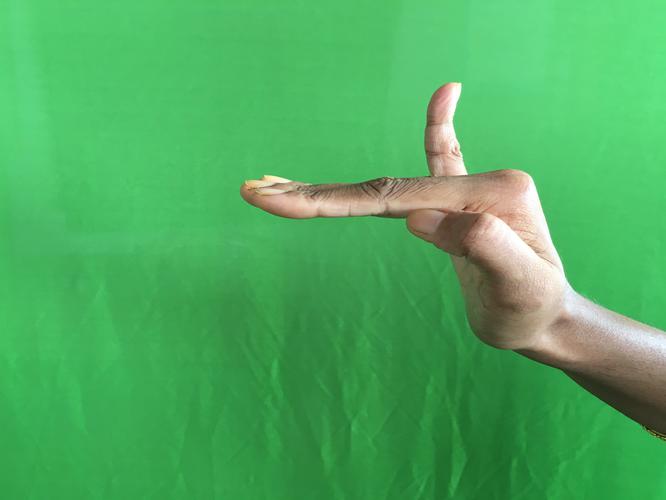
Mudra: Hamsapaksha
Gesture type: double_hand